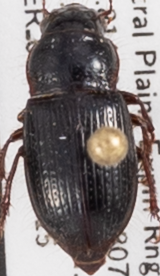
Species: Piosoma setosum
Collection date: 2021-09-15
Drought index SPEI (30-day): -0.83
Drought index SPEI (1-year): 0.142
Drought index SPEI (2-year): -0.71